Yeghvard

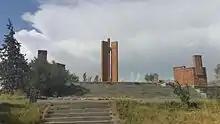
World War II memorial in Yeghvard

The majority of the population of Yeghvard are ethnic Armenians who belong to the Armenian Apostolic Church, under the jurisdiction of the Diocese of Kotayk. In addition to the town's historic church of the Holy Mother of God, Yeghvard has the Surp Sarkis Church opened in July 2017, with the presence of president Serzh Sargsyan.